Numerica Corporation

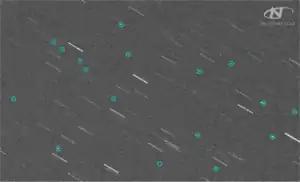
The debris cloud from Kosmos 1408 imaged by Numerica

Numerica has a worldwide network of around 20 ground-based optical telescopes to track satellites, with around 130 optical sensors. These include telescopes with apertures of , and , which operate both at night and during daylight. Originally targeted at geostationary satellites, they were upgraded in 2021 so that they could be used to track low Earth orbit satellites. The use of optical telescopes is aimed at complementing existing radar tracking facilities to provide surveillance and tracking data. It has been contracted by the UK Space Agency to provide information about UK-licensed satellites in orbit, and is also contracted by the United States Air Force.